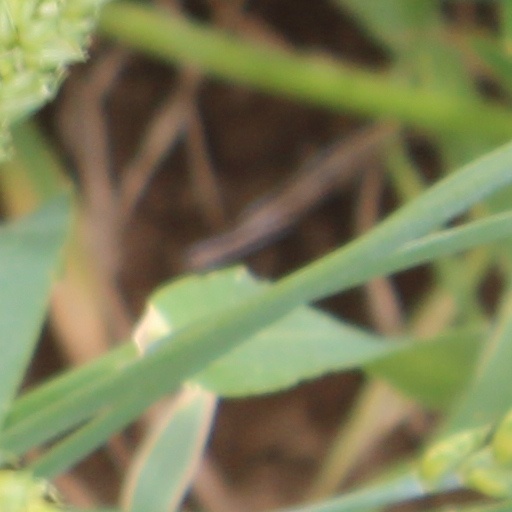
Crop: wheat